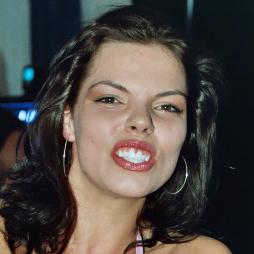
Age: 20